Willoughby Baynes Huddleston

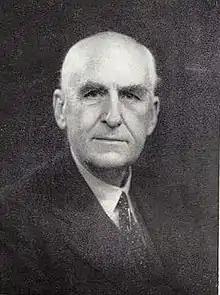
Commander W.B. Huddleston CMG

Commander Willoughby Baynes Huddleston (1866-1953) was a Commander in the Royal Indian Marine and Aide-de-Camp to Lord Pentland, Governor of Madras (1912–19). He held the position of Presidency Port Officer, Madras.